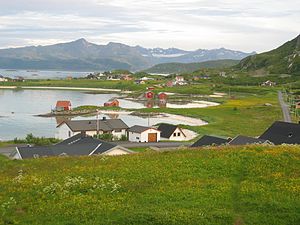
Sommarøya
Sommarøya er et fiskerleje og en by i Tromsø kommune i Troms og Finnmark fylke i Norge, beliggende helt mod vest i kommunen. Byen har 261 indbyggere, mens området totalt har ca. 450 indbyggere. Bebyggelsen findes hovedsageligt på øerne Store Sommarøya og Hillesøya, som er knyttet til hinanden og Kvaløya med broer, men der er også mange mindre øer.